De Perier family

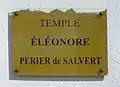
Commemorative plaque Jacques de Perier de Salvert

The second one, Éléonor Jacques Perier de Salvert (1748-1783), a lieutenant and knight of Saint-Louis, founded several Masonic lodges, including The Triple Hope in Port Louis. A deputy member of the Académie de Marine, he left several poems and plays in verse, including "Le Passage de la Ligne". He was killed by an English cannonball at the Battle of Cuddalore in 1783.